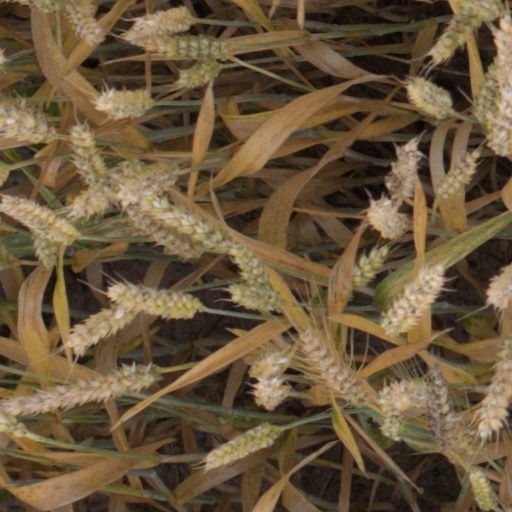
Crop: wheat